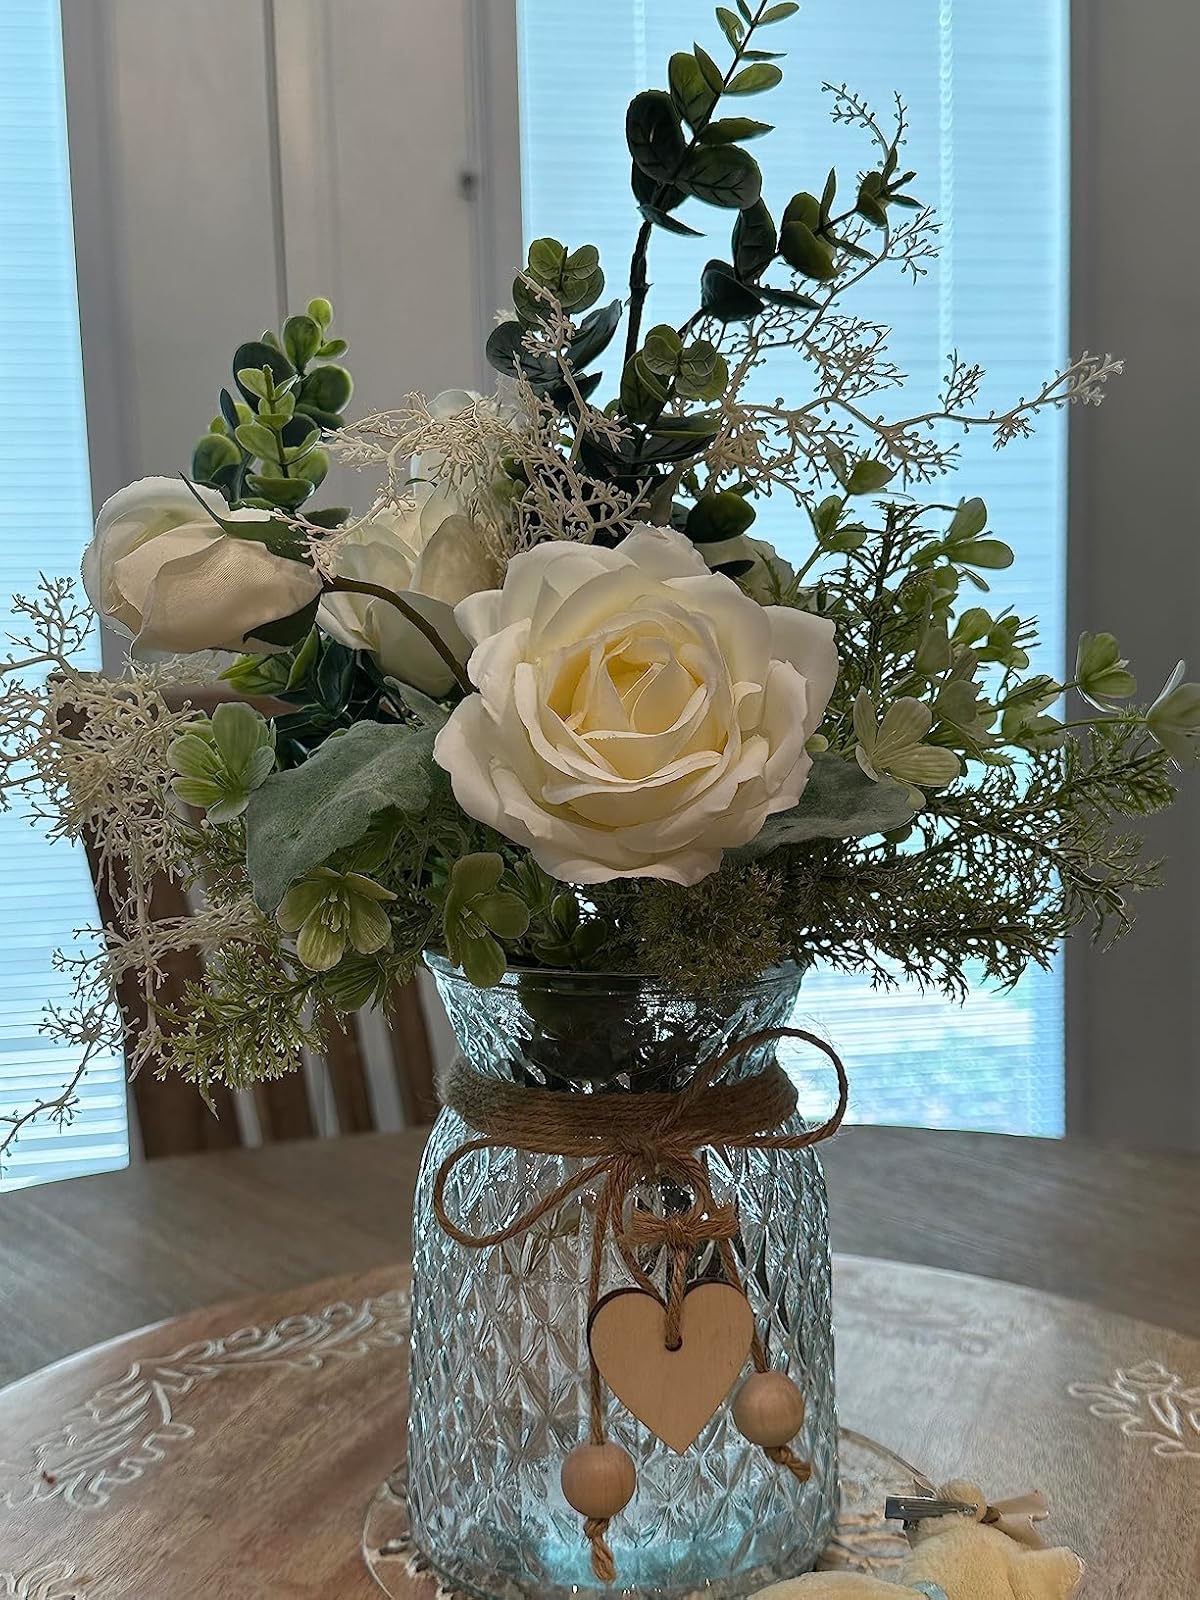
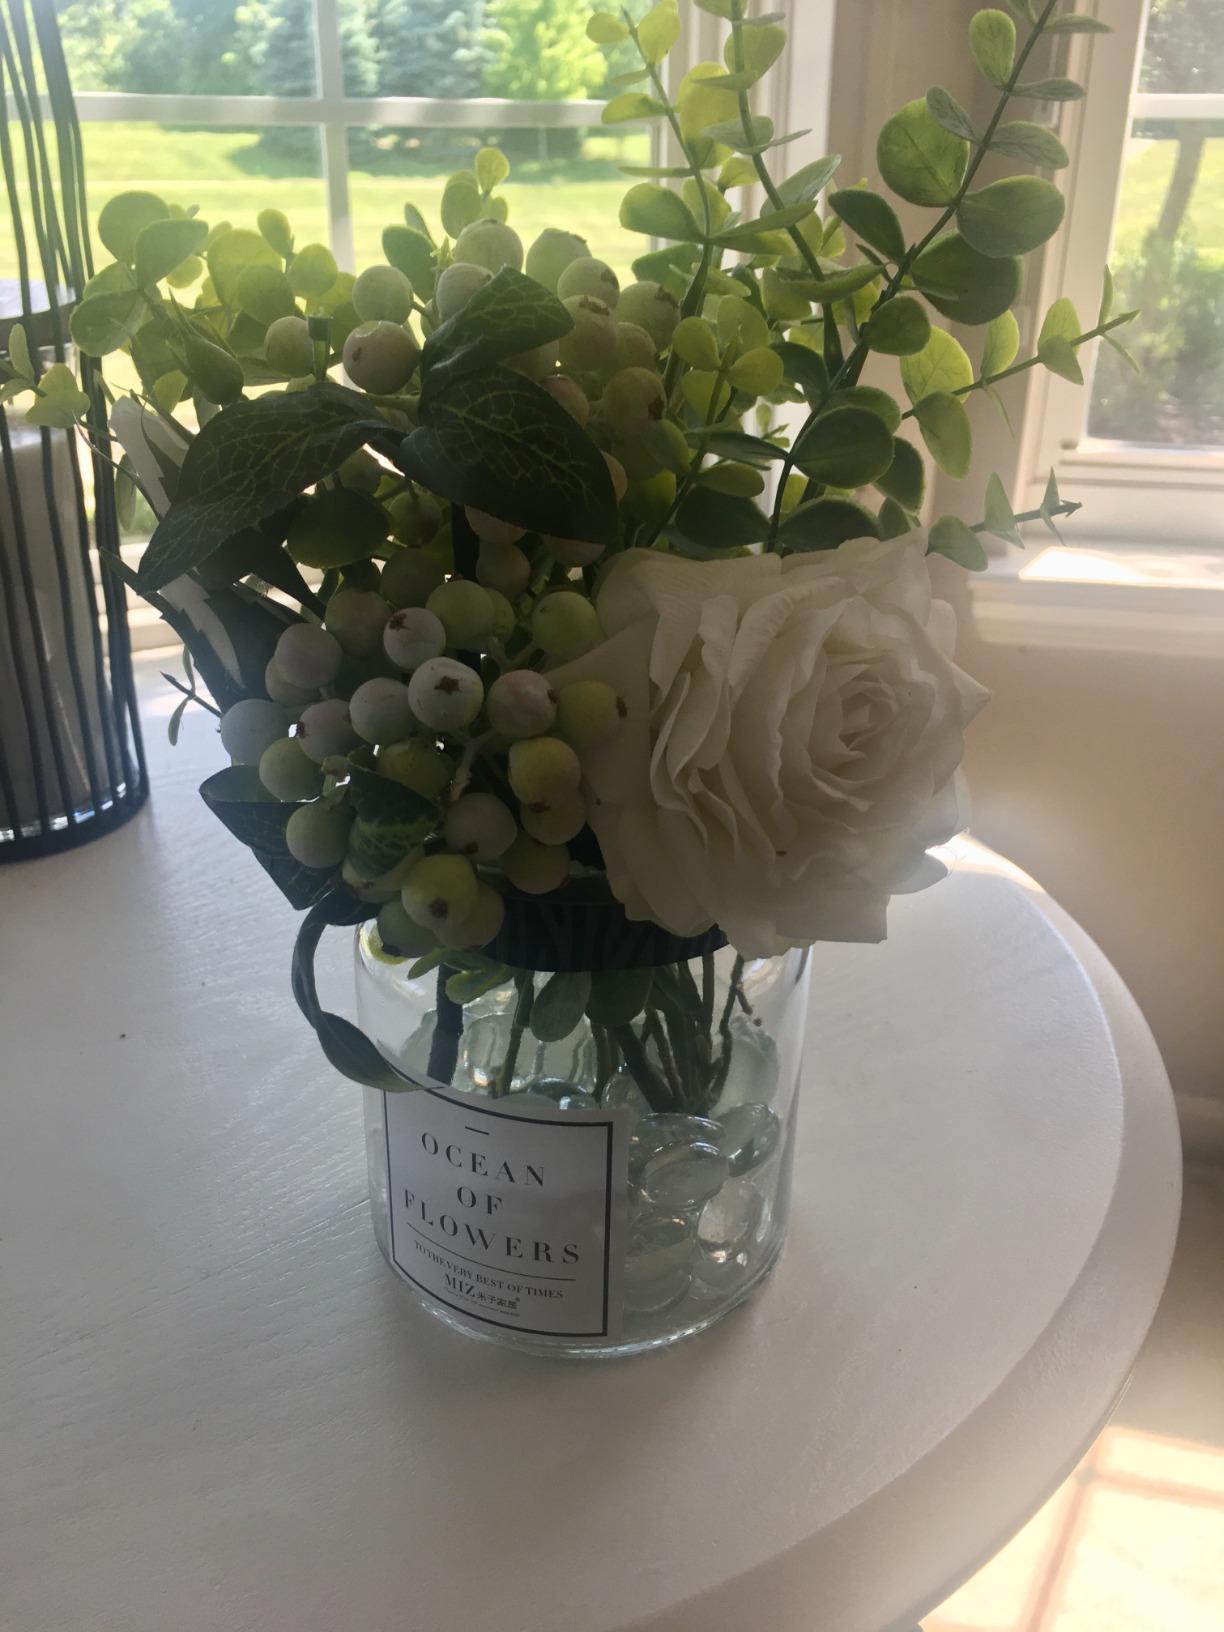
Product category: vase
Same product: no